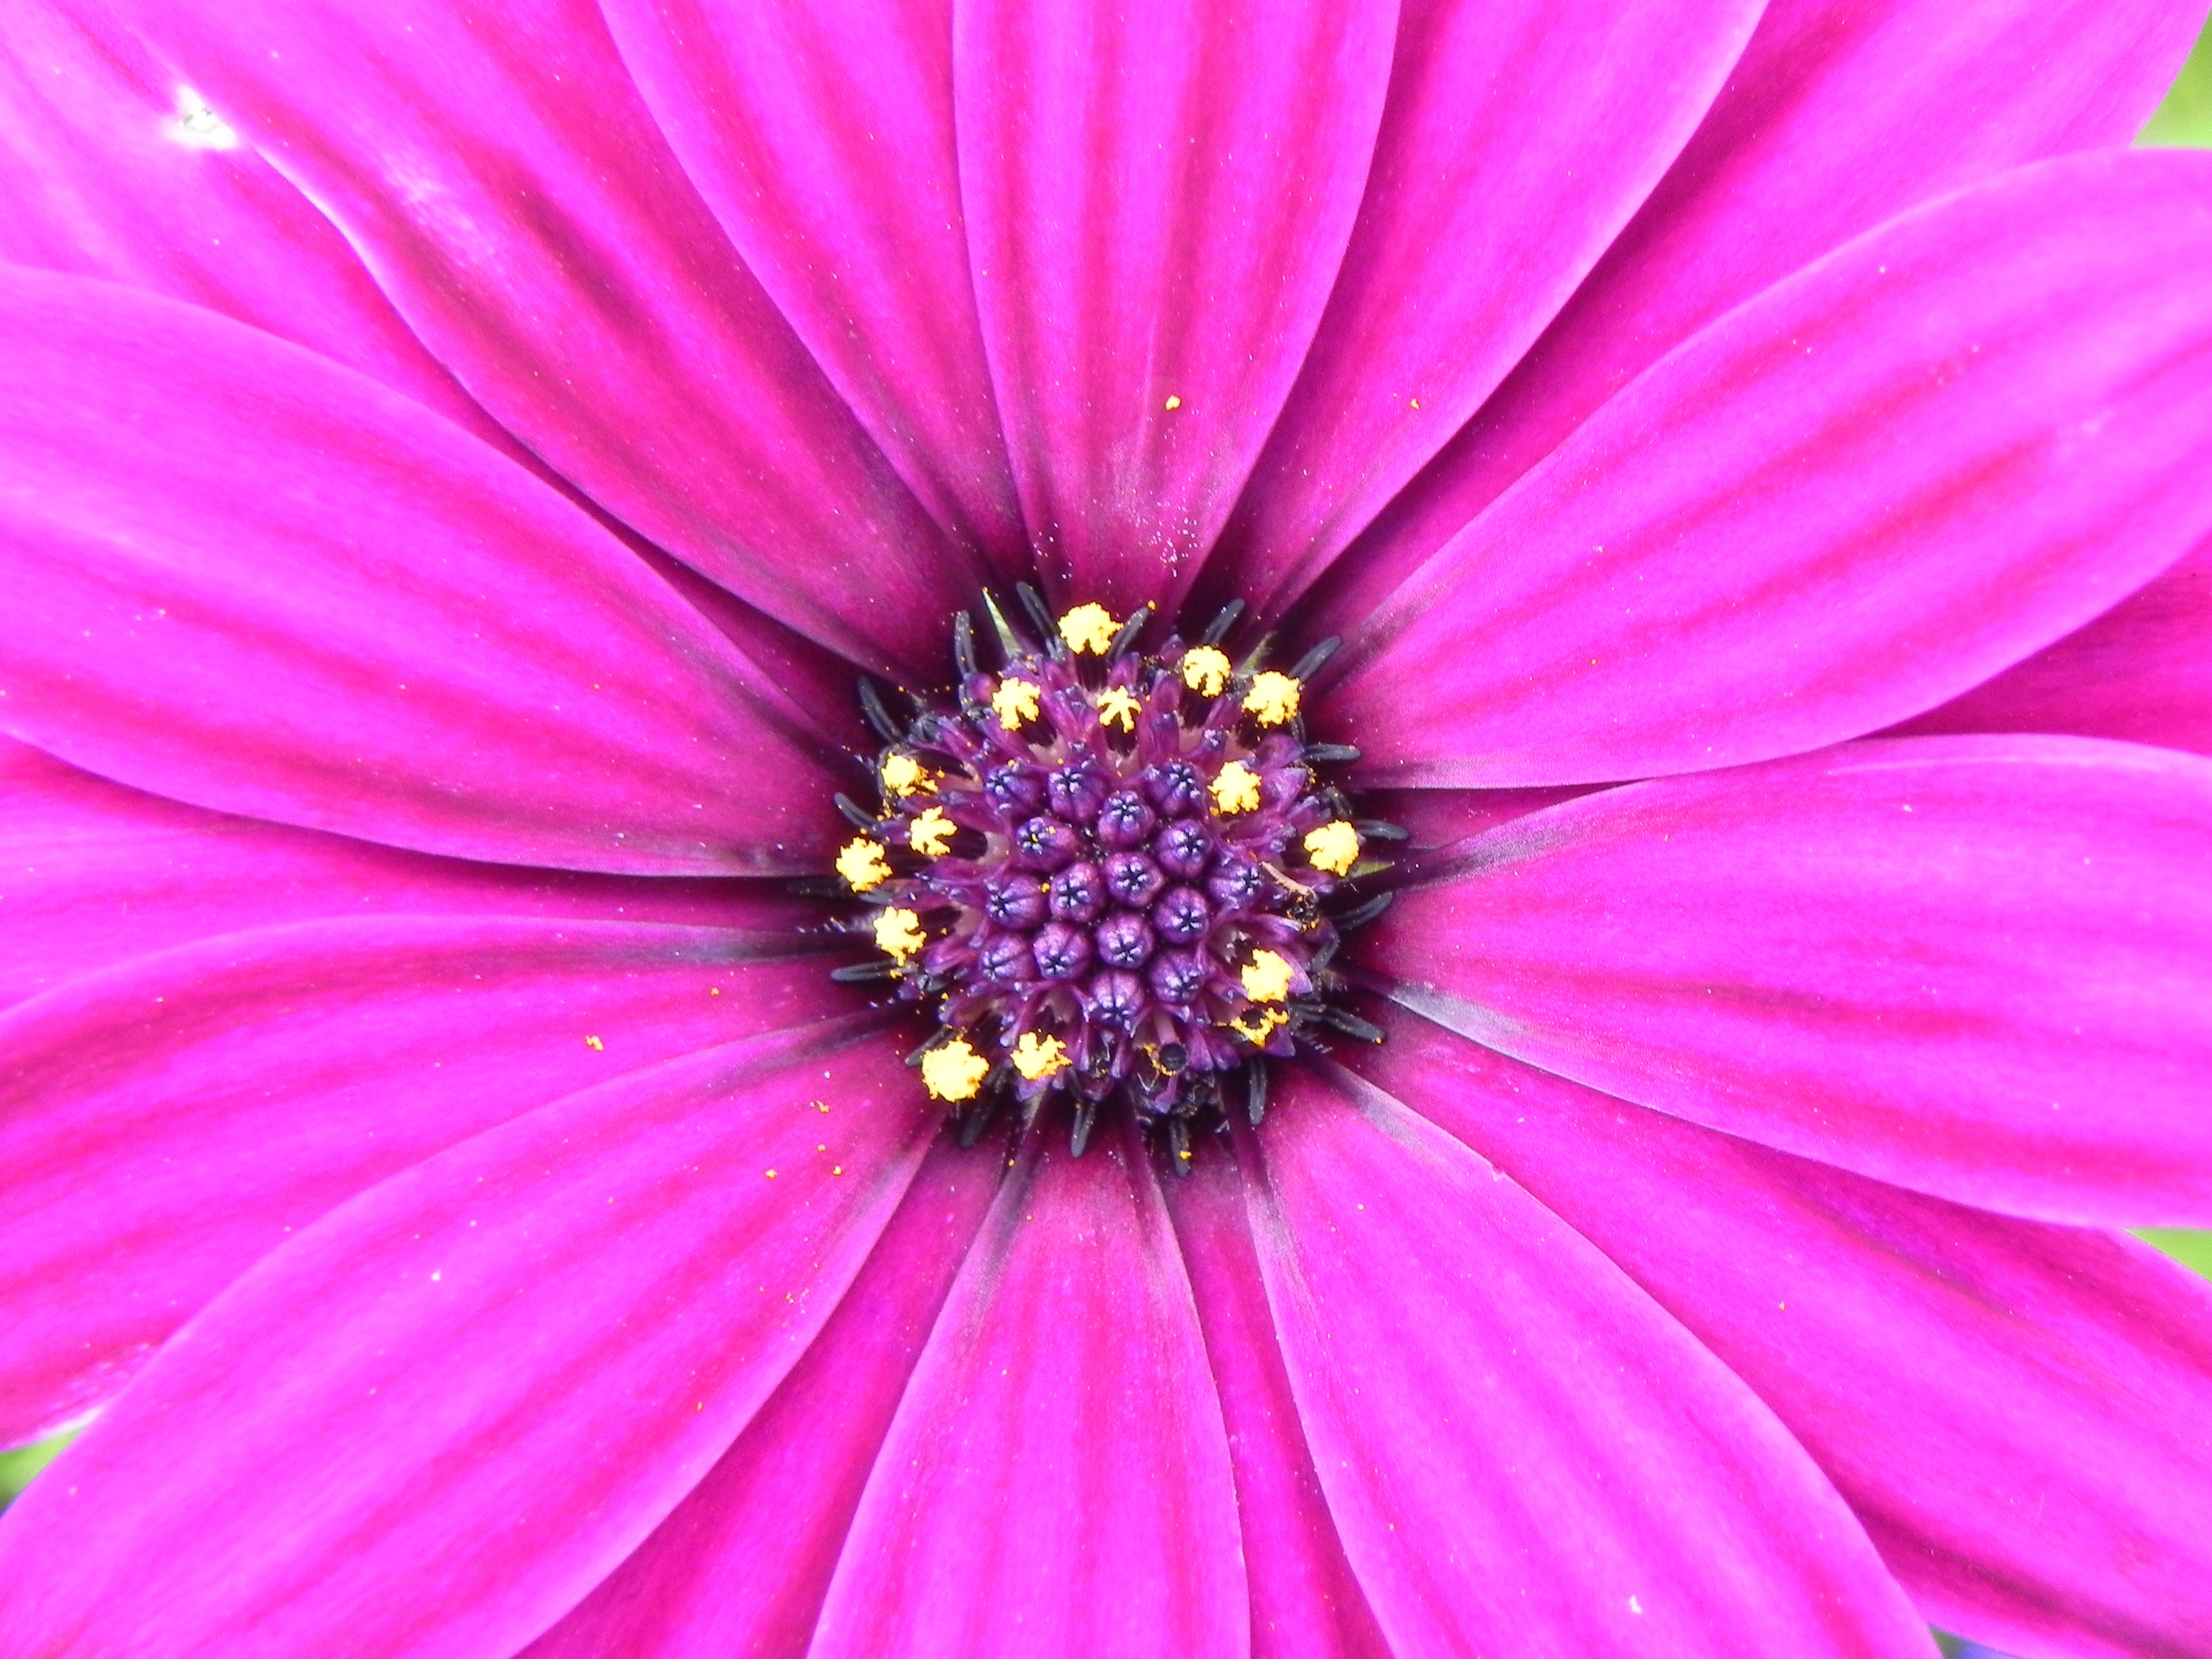
nature, blossom, plant, photography, flower, purple, petal, bloom, daisy, spring, pink, flora, close up, geranium, roadside, gerbera, macro photography, flowering plant, daisy family, annual plant, plant stem, land plant, garden cosmos